Mercer University

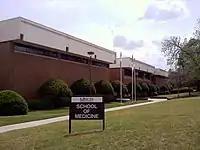
Medical Education Building in Macon

The School of Engineering, founded in 1985, is the only private engineering school in Georgia and one of only five engineering schools in the state; the others are Georgia Institute of Technology, Georgia Southern University, University of Georgia, and Kennesaw State University. The school offers undergraduate and graduate degrees and is the primary provider of engineers for Robins Air Force Base in Warner Robins, Georgia. The school is located on the Macon campus in a modern academic facility. Mercer dedicated a new $14 million Science and Engineering Building adjacent to the existing facility in 2007; the new building significantly expands the school's laboratory and classroom resources. Mercer Engineering Research Center (MERC), an extension of the school located in a state-of-the-art facility in Warner Robins, directly supports Robins AFB and offers significant research opportunities for students and faculty. In addition, the school's National Engineering Advisory Board, composed of some of the nation's most respected corporate leaders including Northrop Grumman, Lockheed Martin, Raytheon, Boeing, and Georgia Pacific, provides premier research and career opportunities for students.